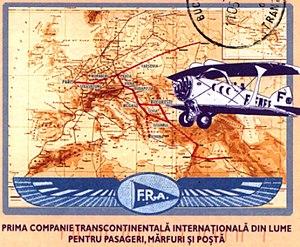
En avril 1920, la Compagnie franco-roumaine de navigation aérienne est créée.